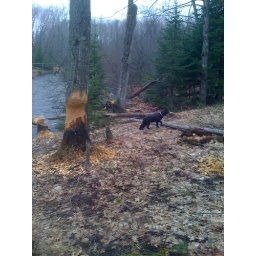
with gracie in the frame, during cold april afternoon on the yellow dog river, off of 510.